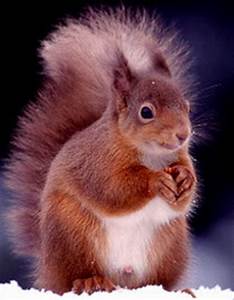
Label: squirrel